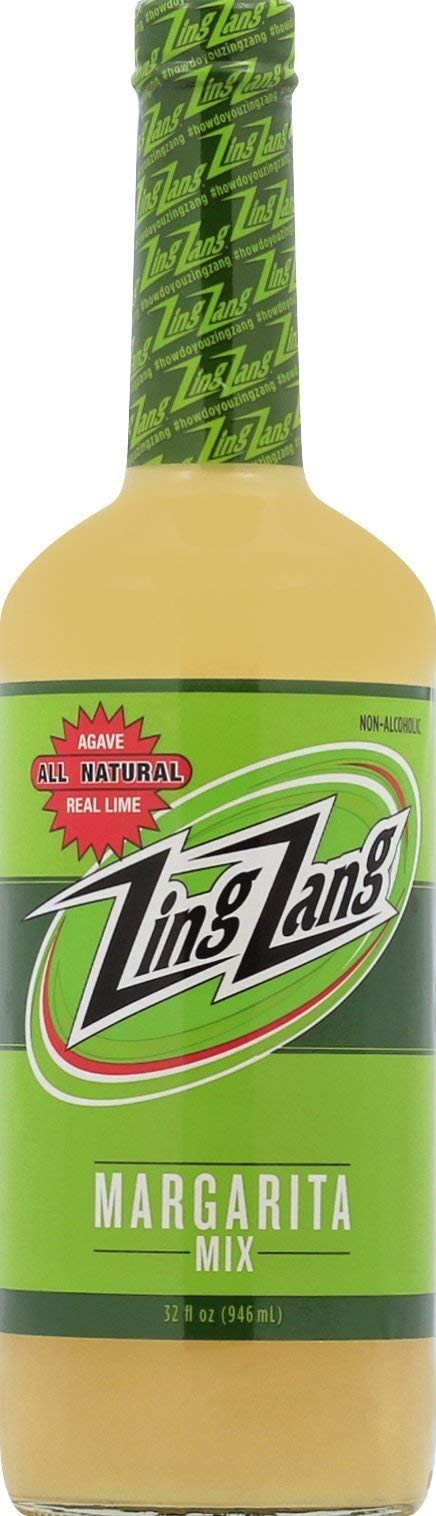
Item Name: Zing Zang Regular Margarita Cocktail Mix Liquid, 32 Fl Oz
Bullet Point 1: Product Type:Grocery
Bullet Point 2: Item Package Dimension:11.0 cm L X13.3 cm W X46.2 cm H
Bullet Point 3: Item Package Weight:1.646 kg
Bullet Point 4: These Are Margarita Cocktail Mixes
Value: 32.0
Unit: Ounce

Price: 5.735